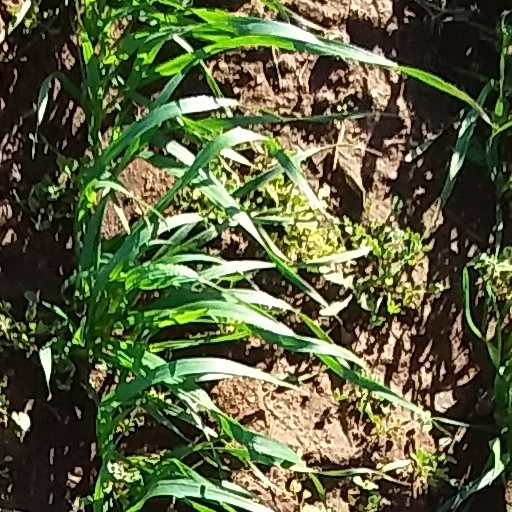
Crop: wheat